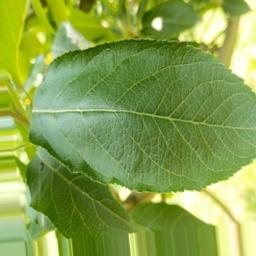
Label: Healthy